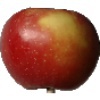
Label: Apple Braeburn 1